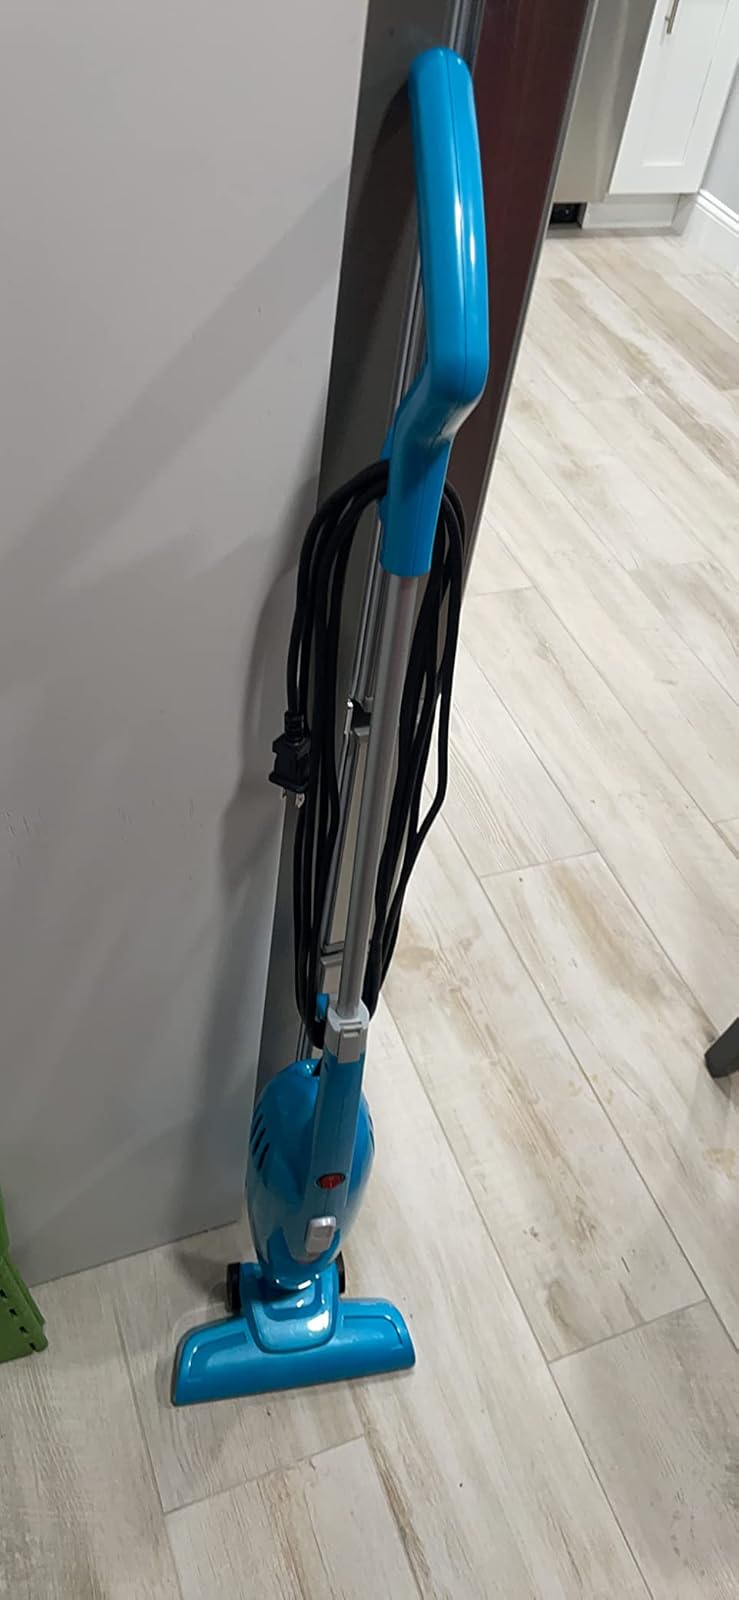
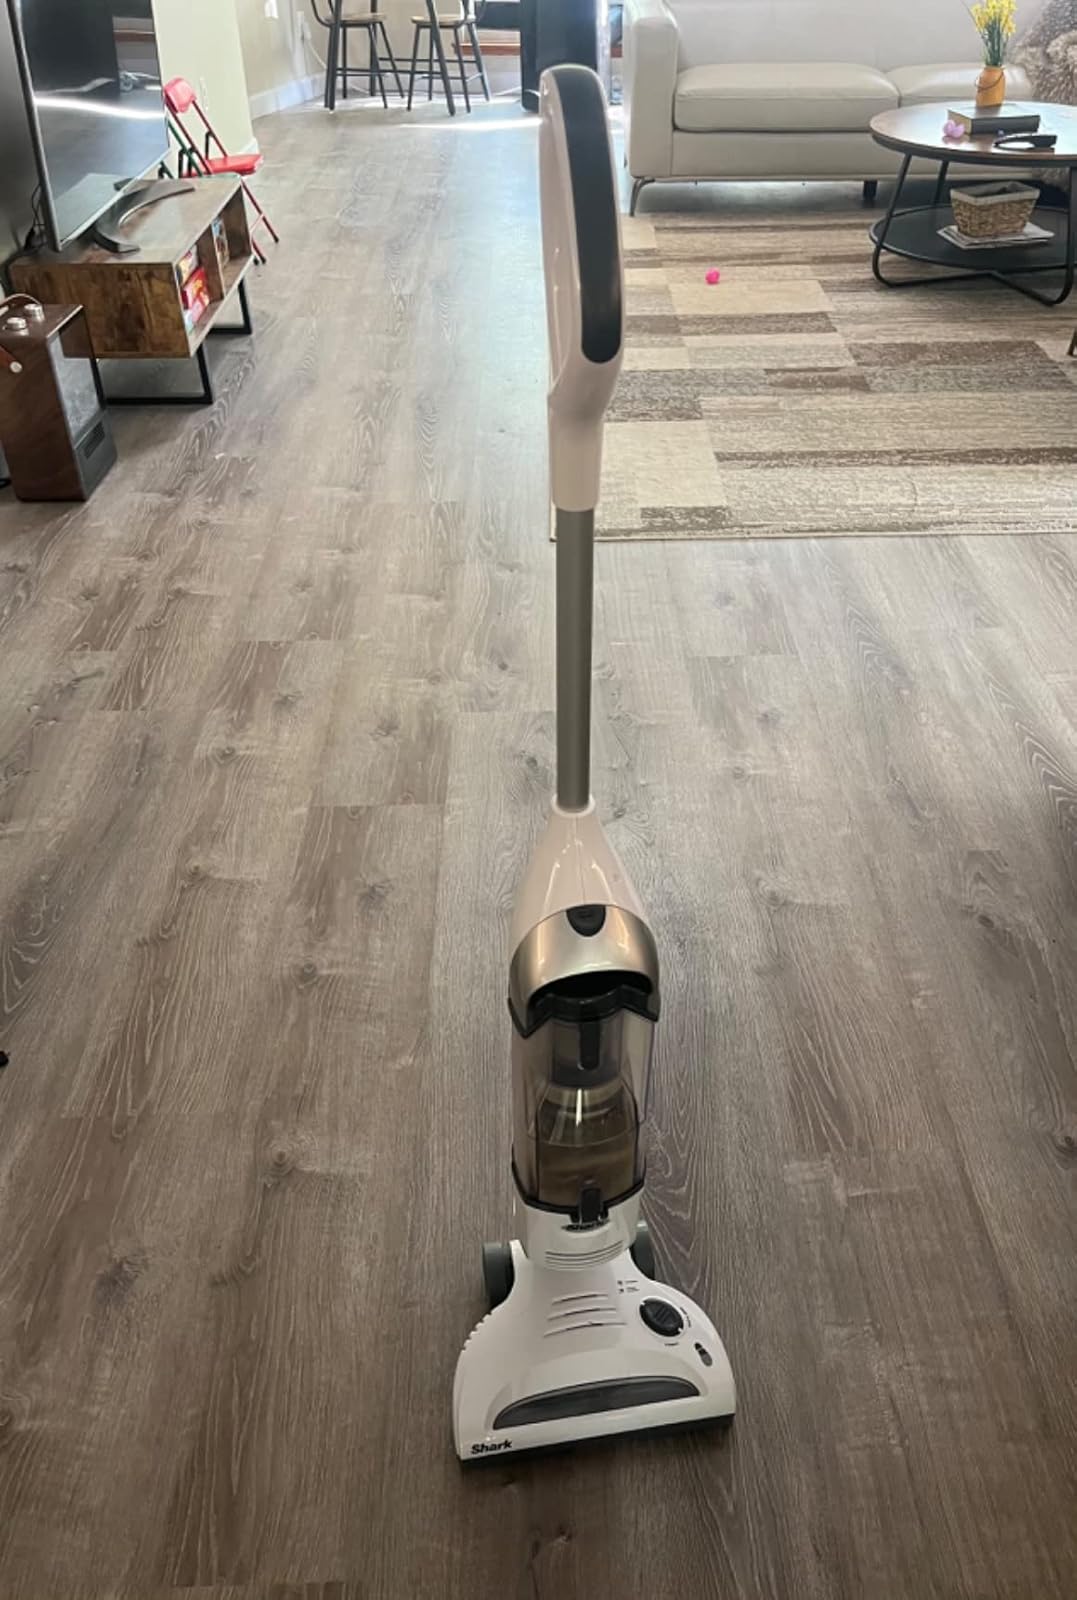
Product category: items_vacuum
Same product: no